The First Church of Christ, Scientist

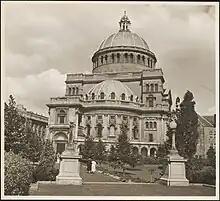
The First Church of Christ, Scientist, September 6, 1937. Leon Abdalian Collection, Boston Public Library

Added in 1904–1906, the Mother Church Extension was originally designed by Charles Brigham, but was substantially modified by S. S. Beman, who took over construction in 1905 as a result of Brigham's illness. In particular, Beman minimized the Byzantine elements, bringing the domed structure in line with the Neoclassical style that Beman favored as most appropriate for Christian Science churches. It boasts one of the world's largest pipe organs, built in 1952 by the Aeolian-Skinner Company of Boston. The sanctuary, located on the second floor, seats around 3,000.